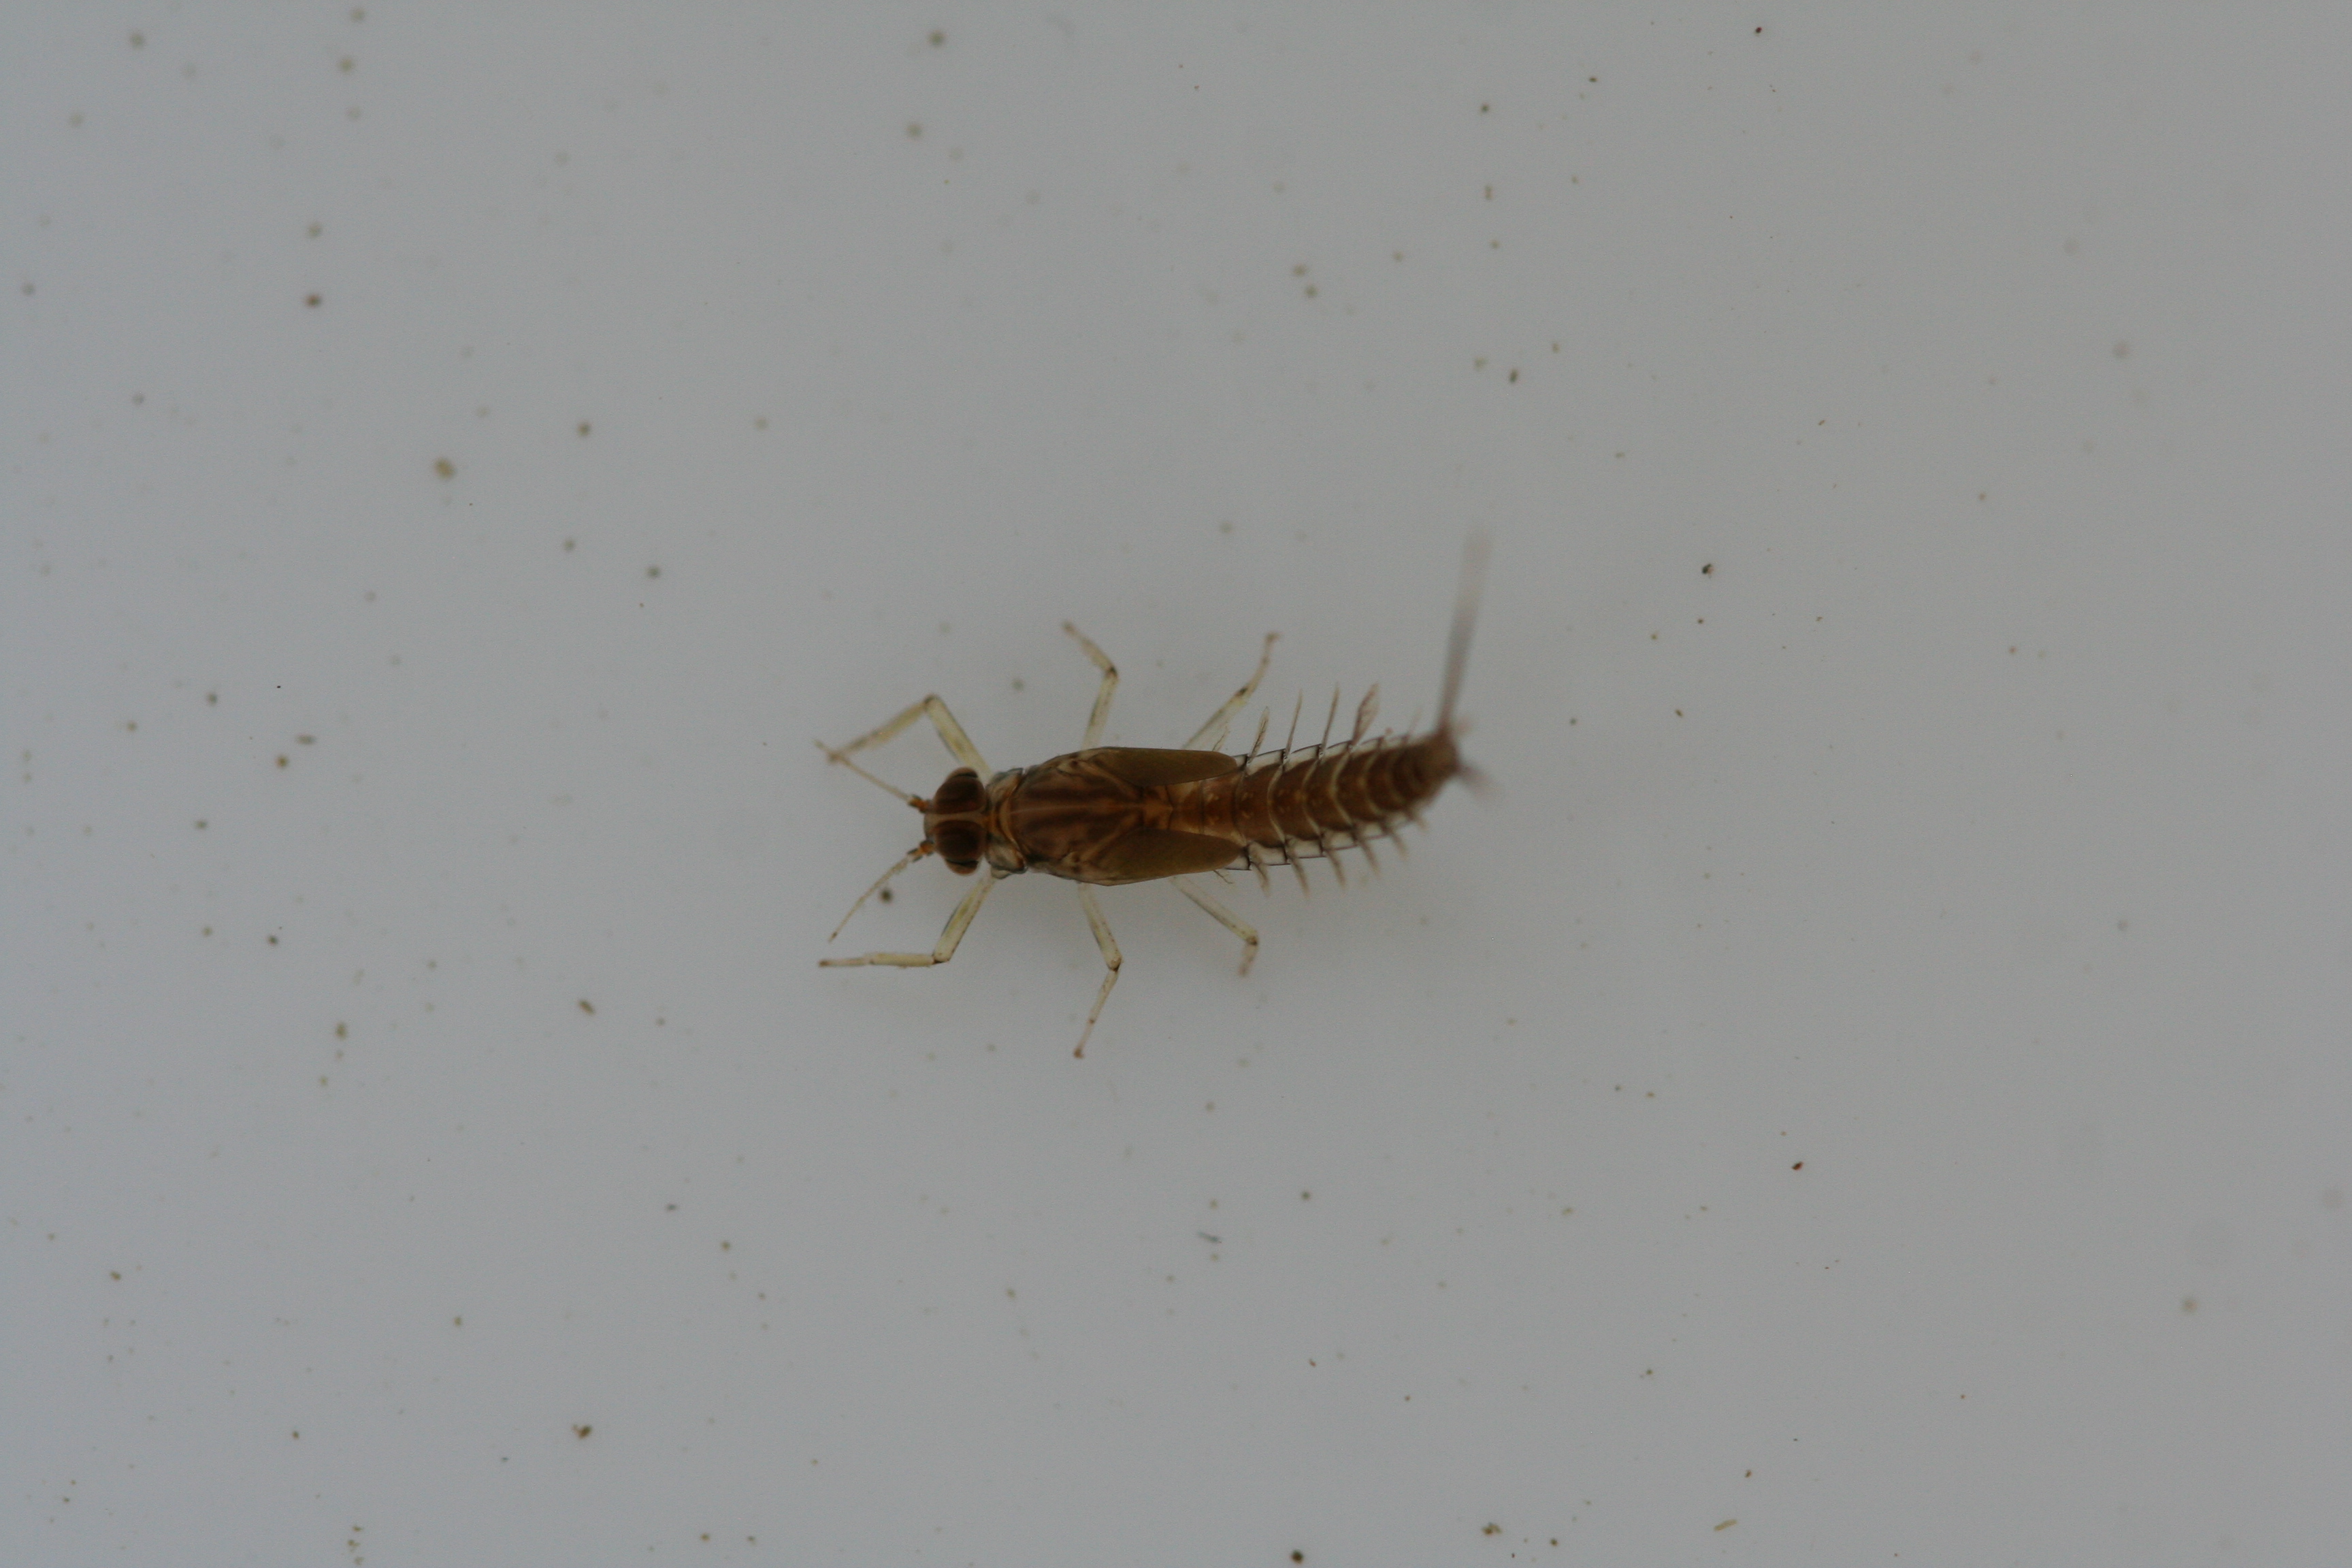
Macroinvertebrate group: minnow_mayflies